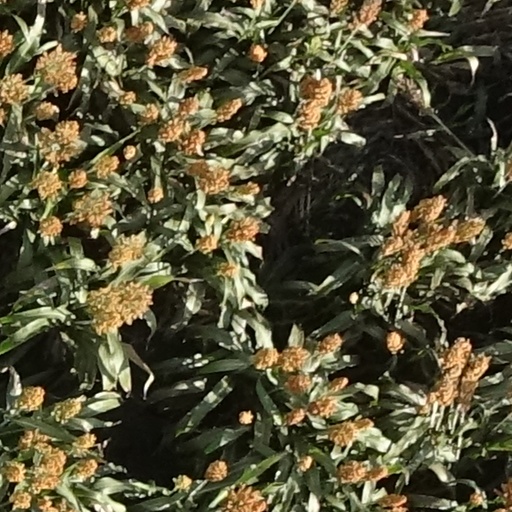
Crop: sorghum